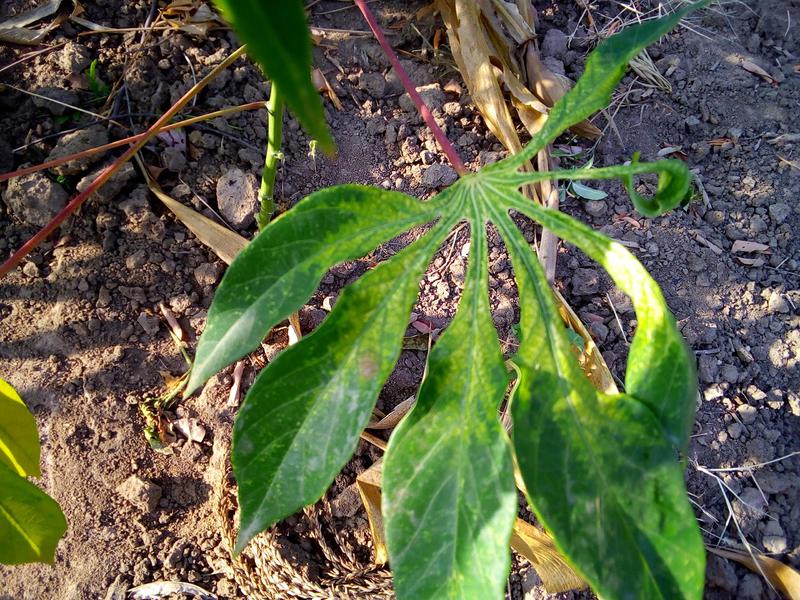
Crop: cassava
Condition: mosaic_disease